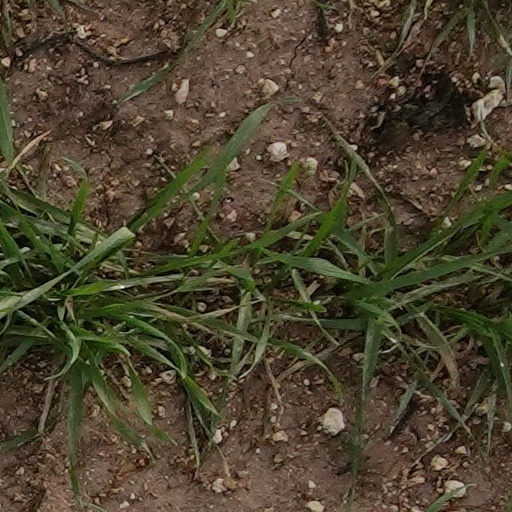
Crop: wheat